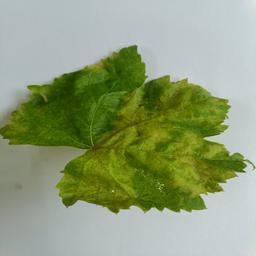
Label: Downy Mildew